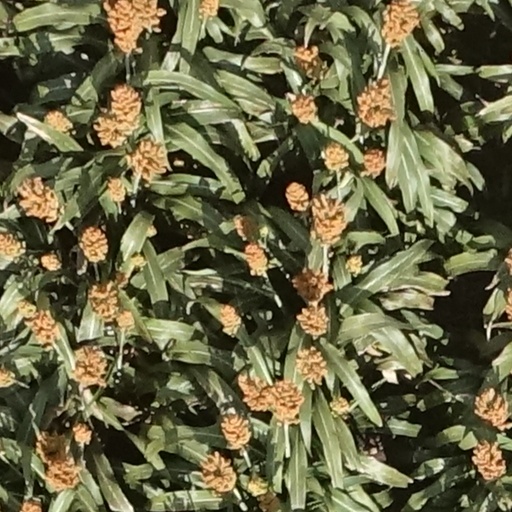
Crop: sorghum